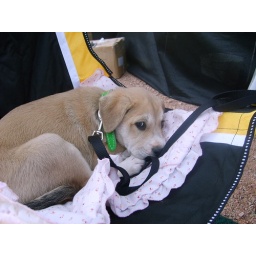
puppy who was abandonrd in back of our truck